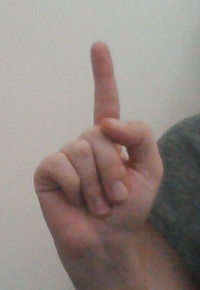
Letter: bb